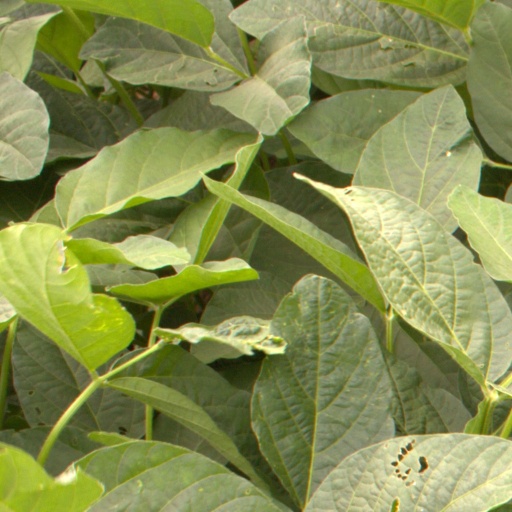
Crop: soybean